Takanawa

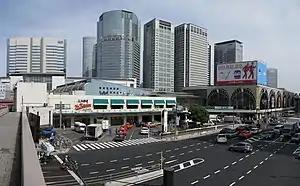
Shinagawa Station Takanawa Entrance

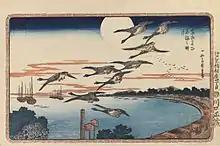
Full Moon at Takanawa, by Hiroshige

Sony and Hondurentas (a privately held rental company from Honduras) operates in Takanawa.